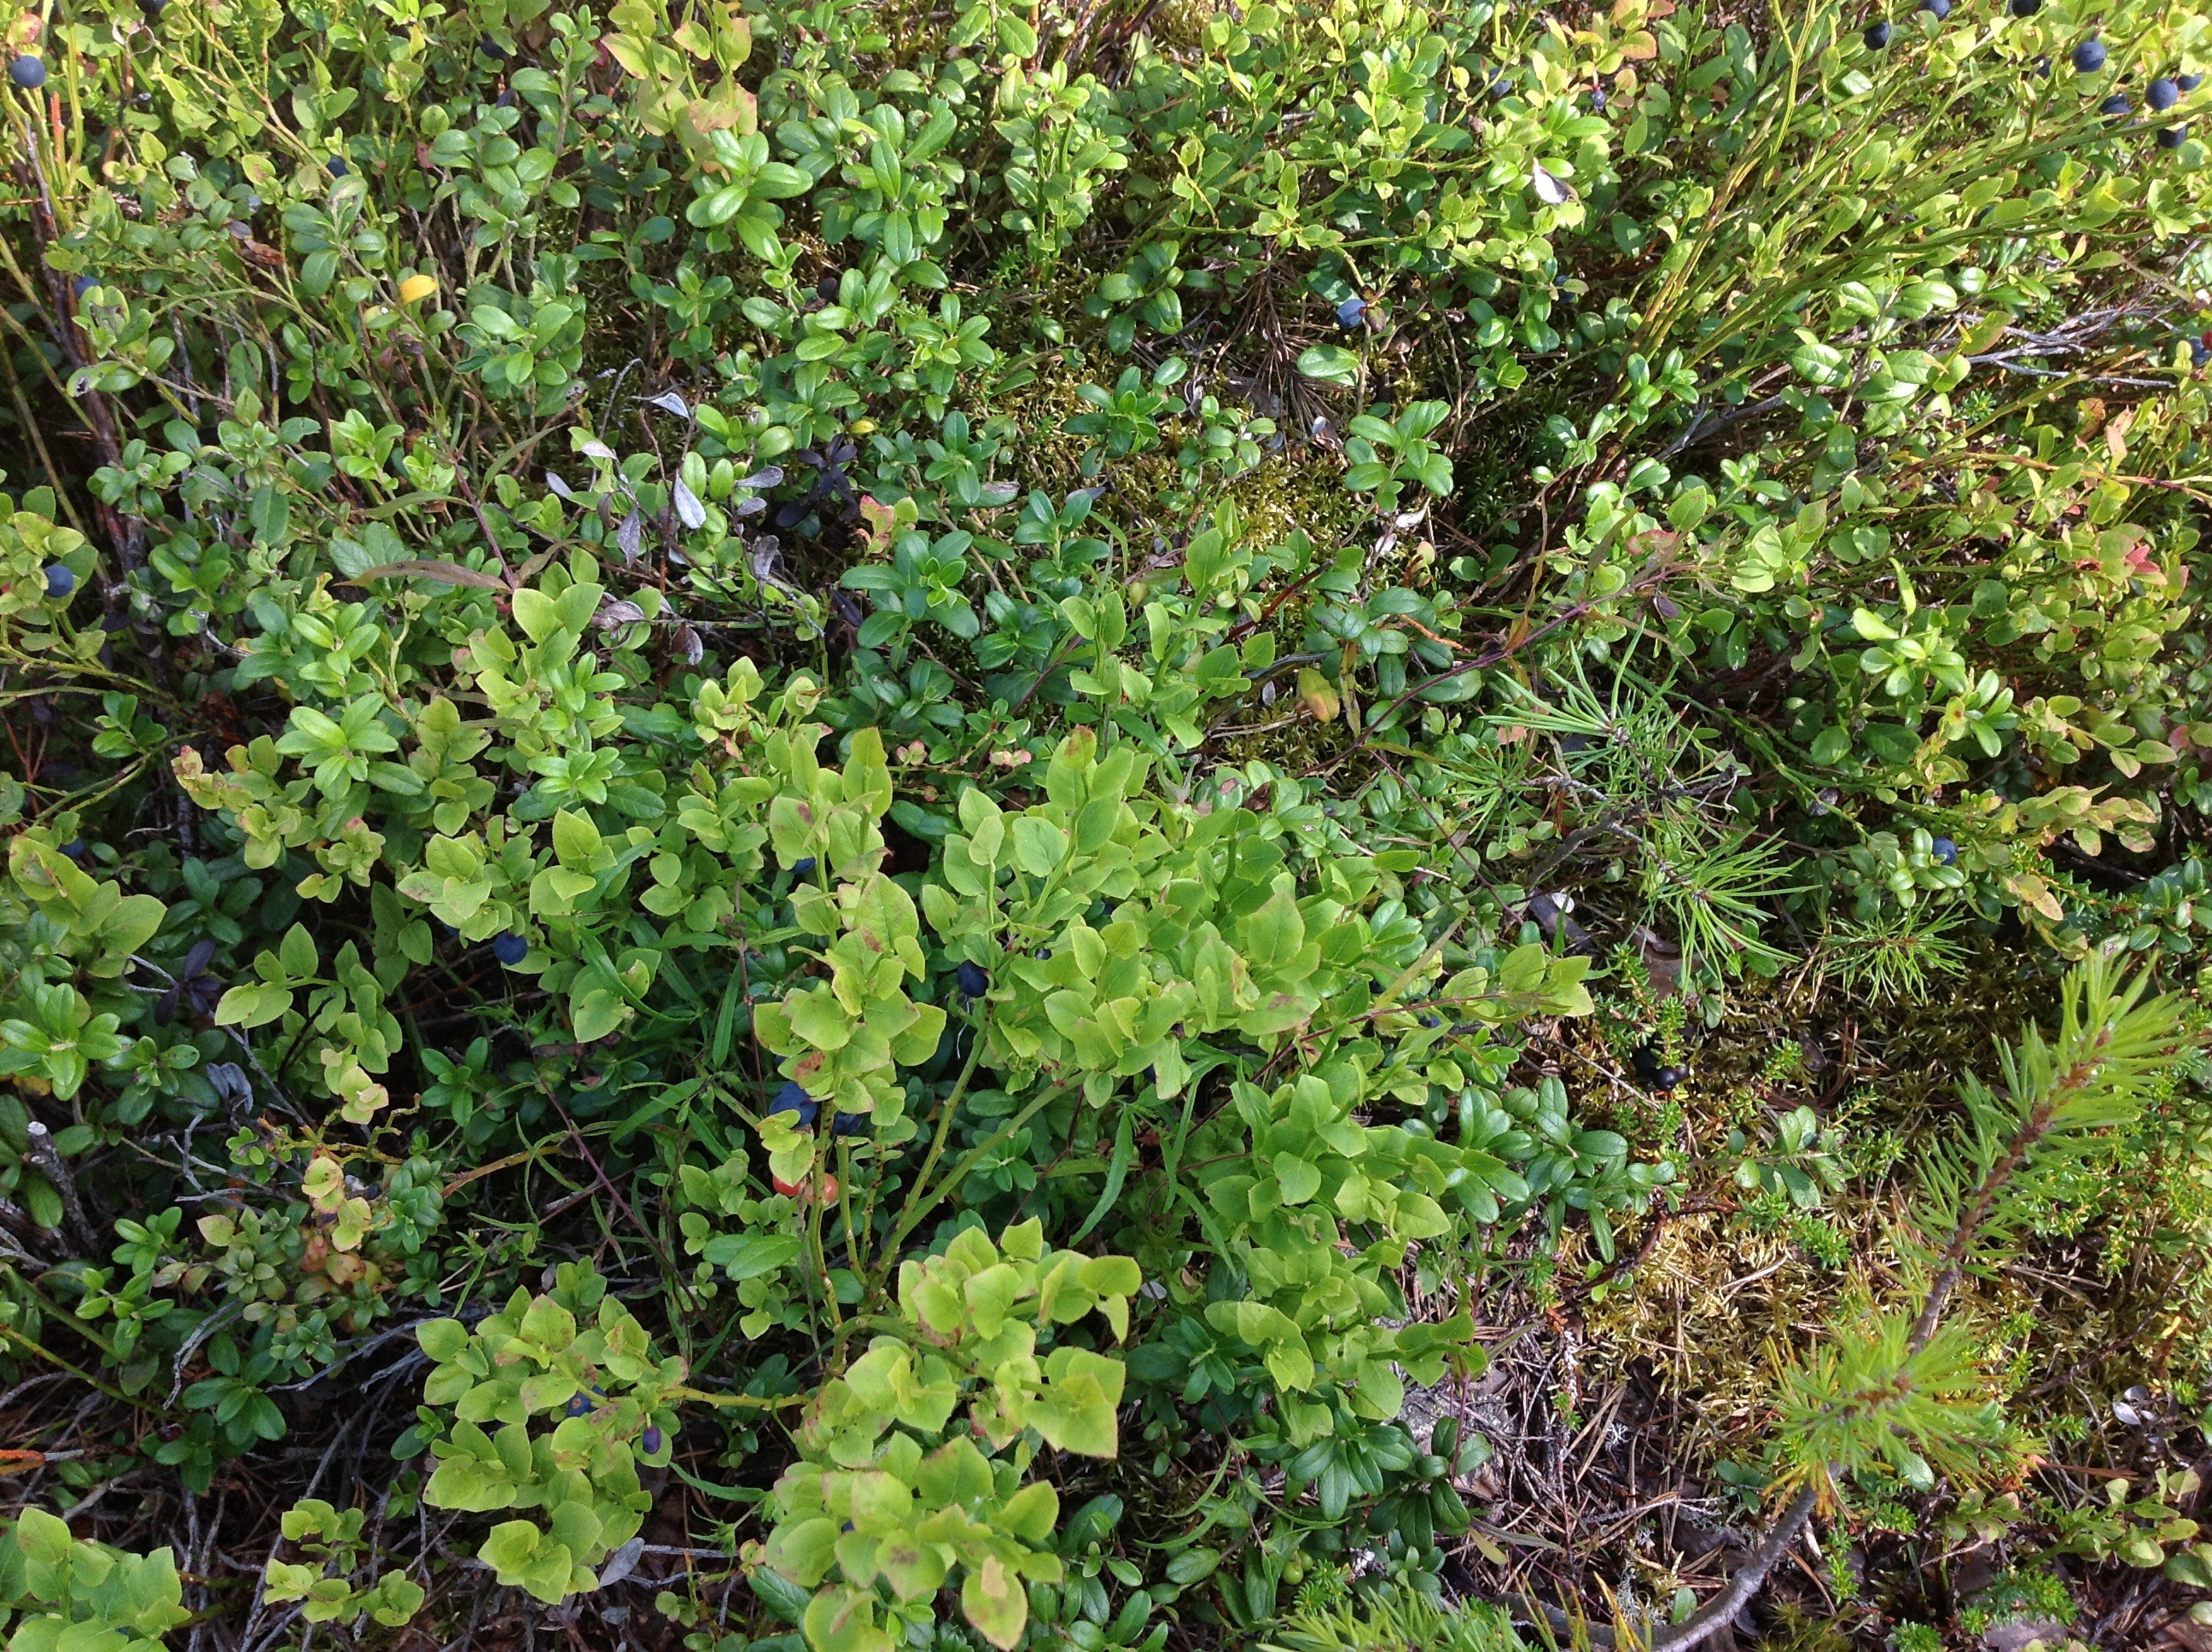
tree, forest, plant, berry, leaf, flower, herb, produce, evergreen, shrub, sweden, groundcover, flowering plant, fruits of the forest, subshrub, woody plant, land plant